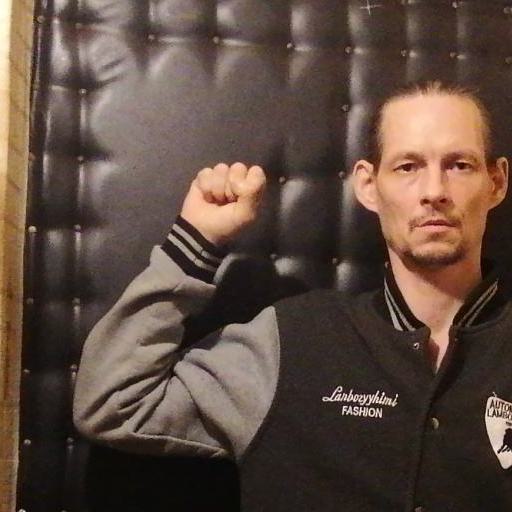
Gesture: fist